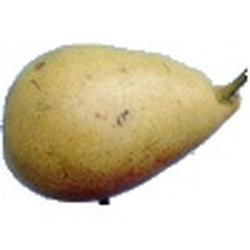
Label: Pear